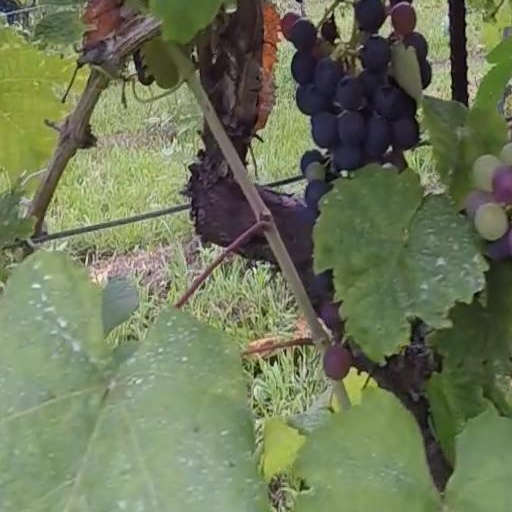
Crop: grape